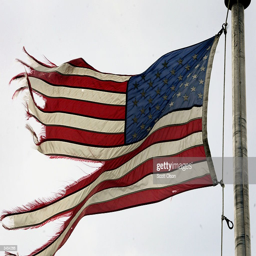
a tattered flag flies over the post office .